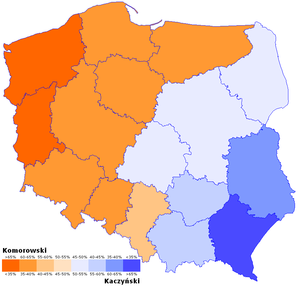
L'élection présidentielle polonaise de 2010 s'est déroulée les 20 juin et 4 juillet. Le scrutin devait désigner le successeur de Lech Kaczyński, tué dans le crash de son avion.
La Plate-forme civique ou Plateforme civique, est un parti politique polonais de type libéral-conservateur, démocrate-chrétien et pro-européen, situé entre le centre et le centre droit.